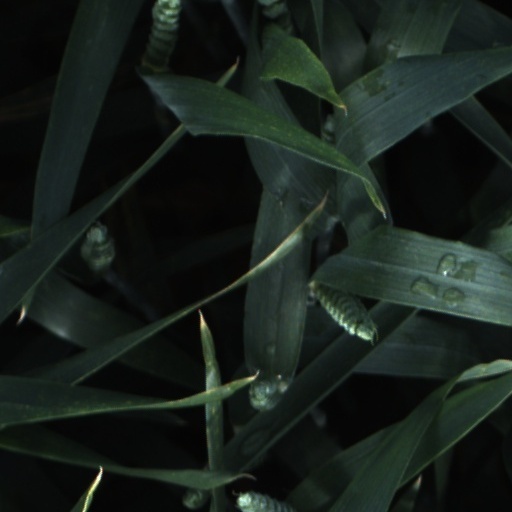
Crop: wheat